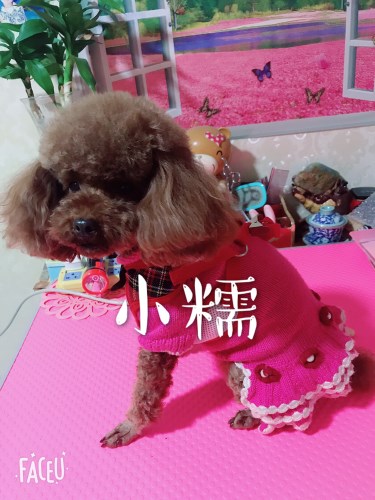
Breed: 7449-n000128-teddy